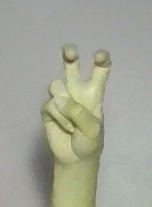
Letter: toot